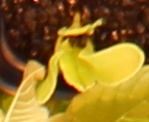
Label: Sugar beet